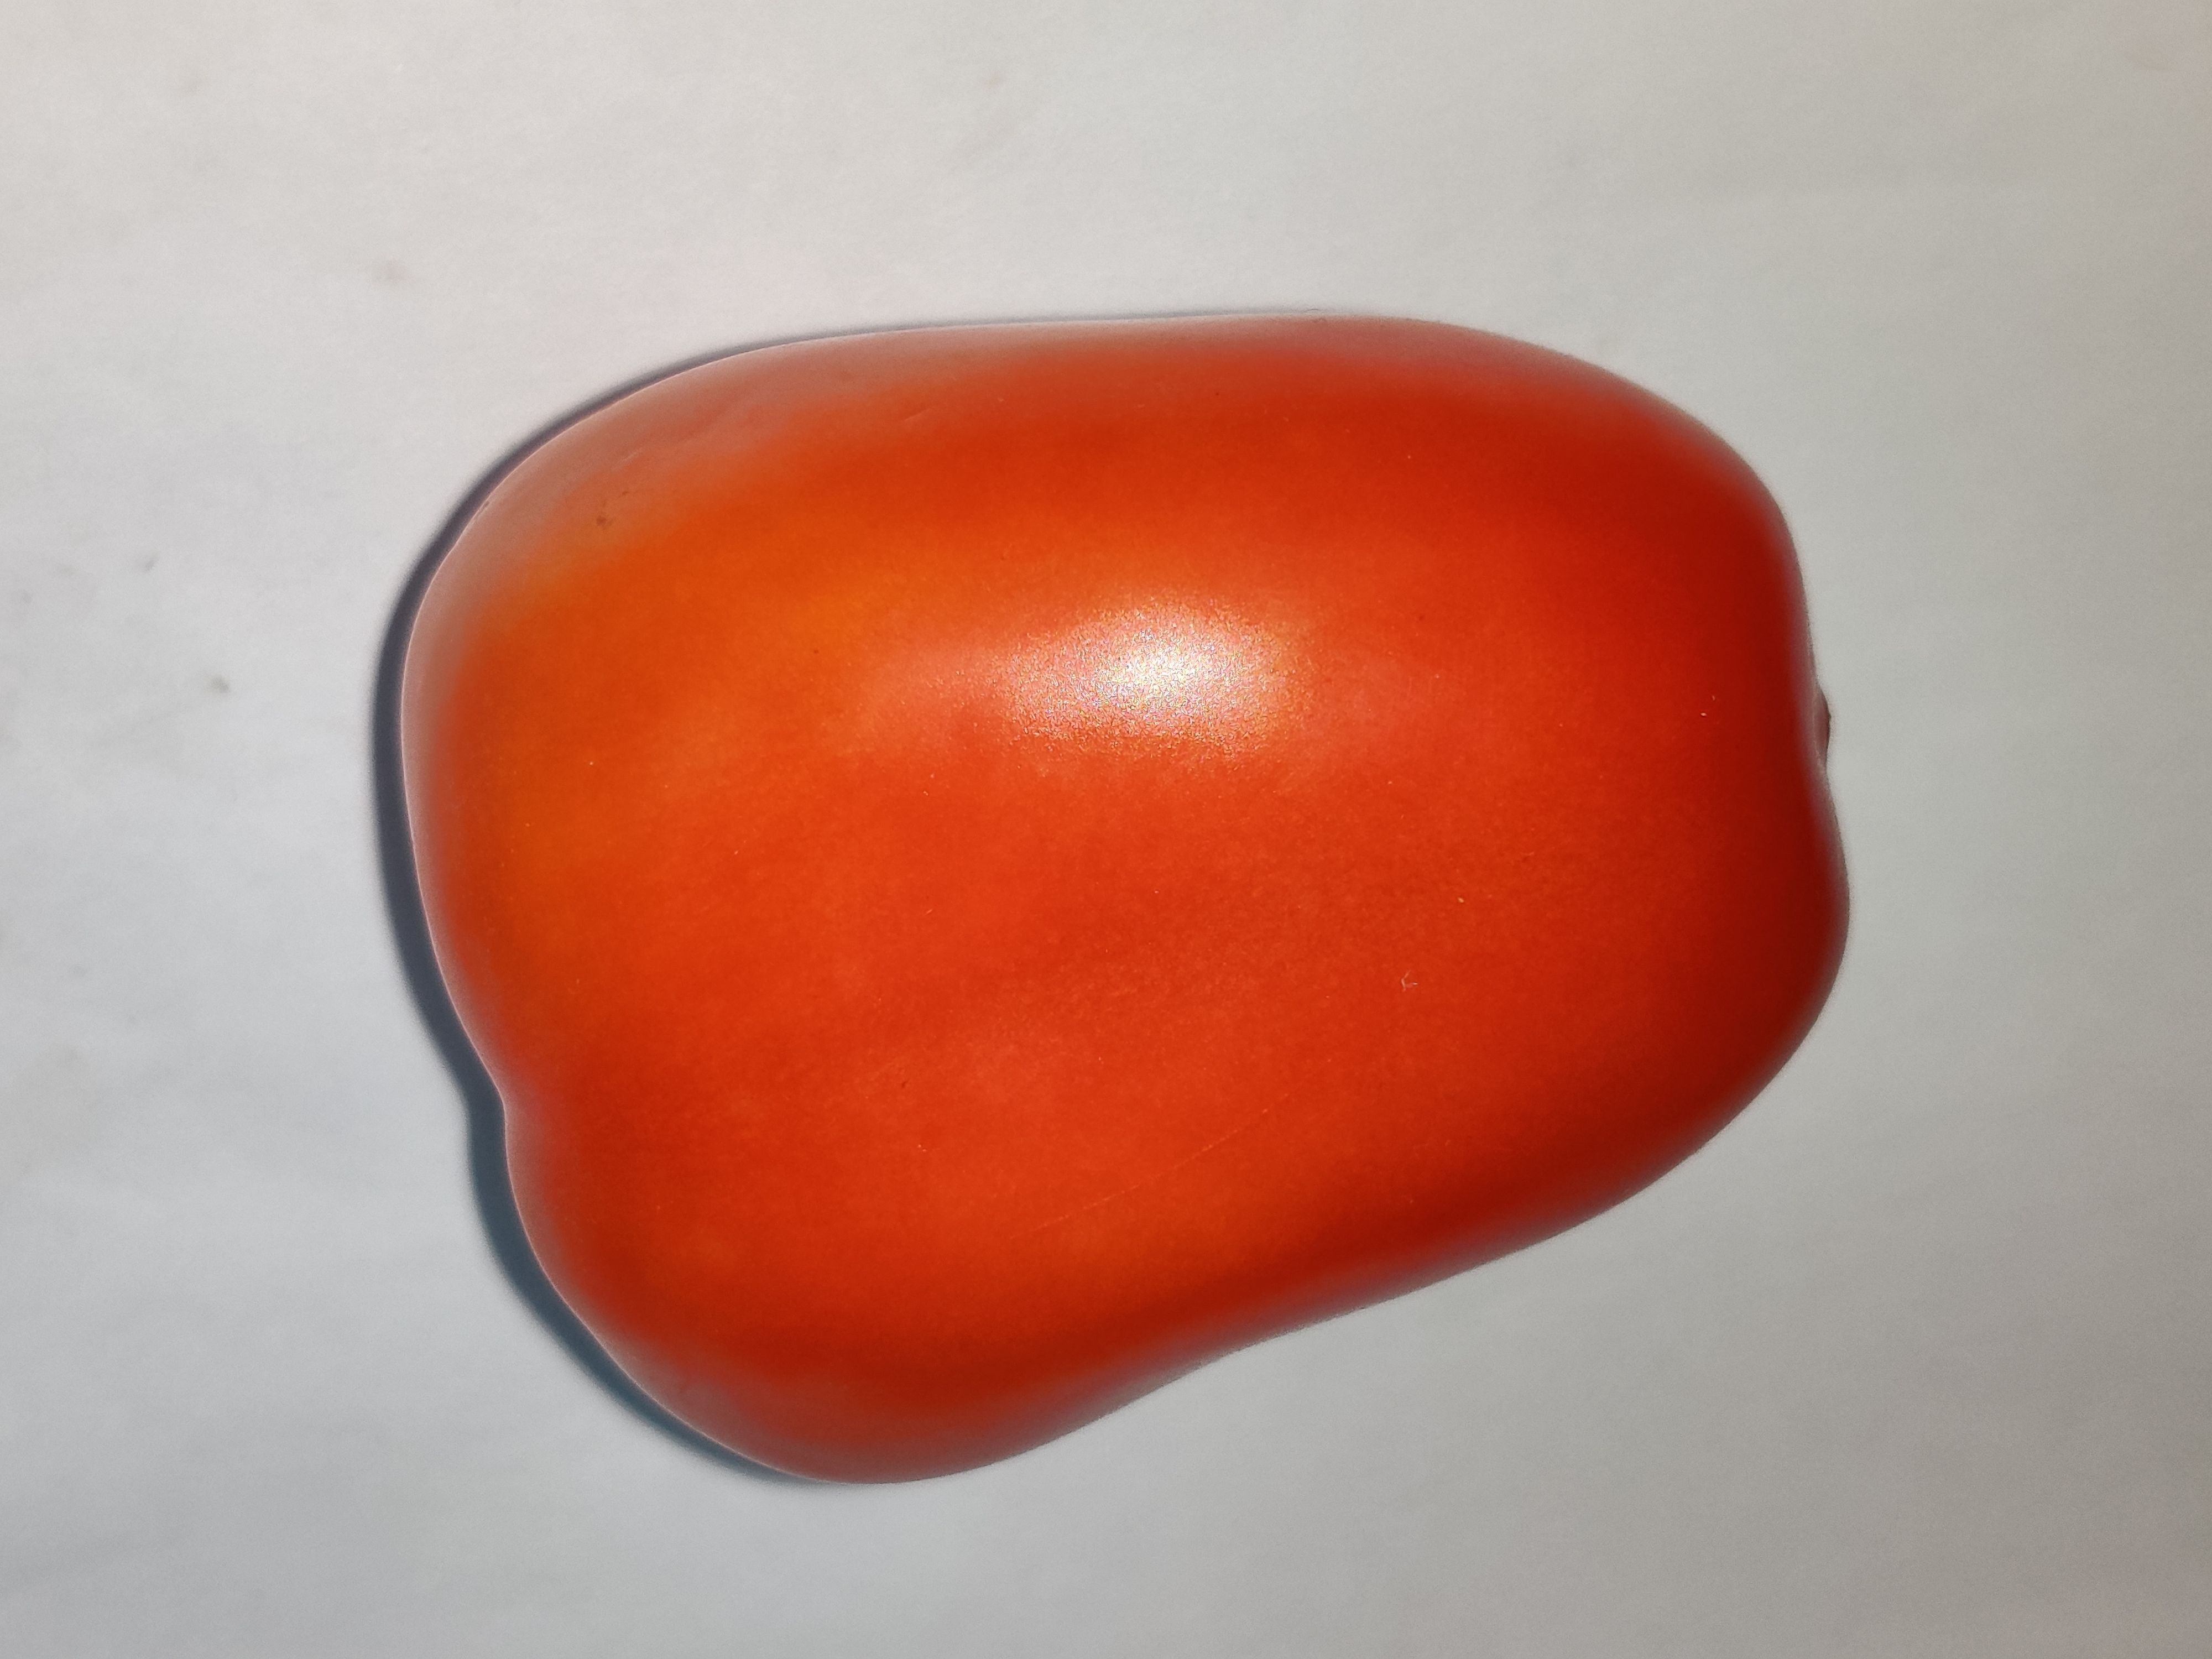
Fruit: tomatoes
Grade: 1st-grade